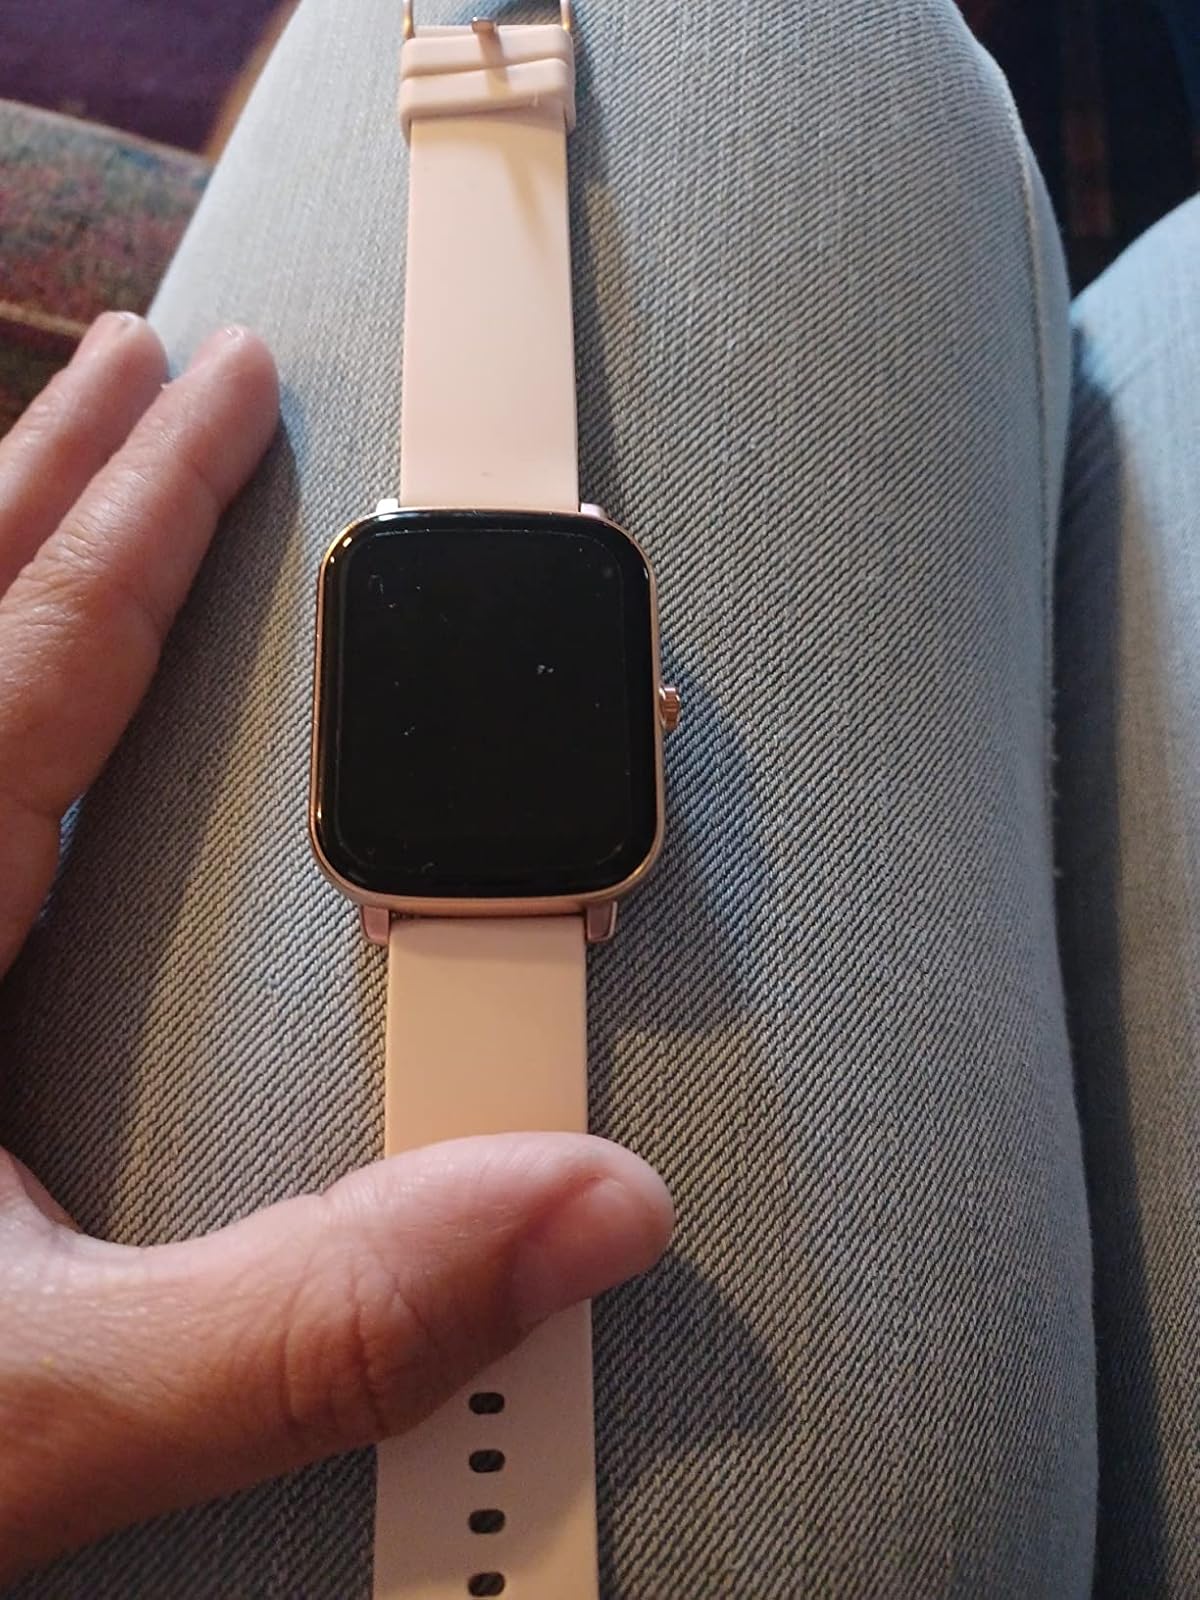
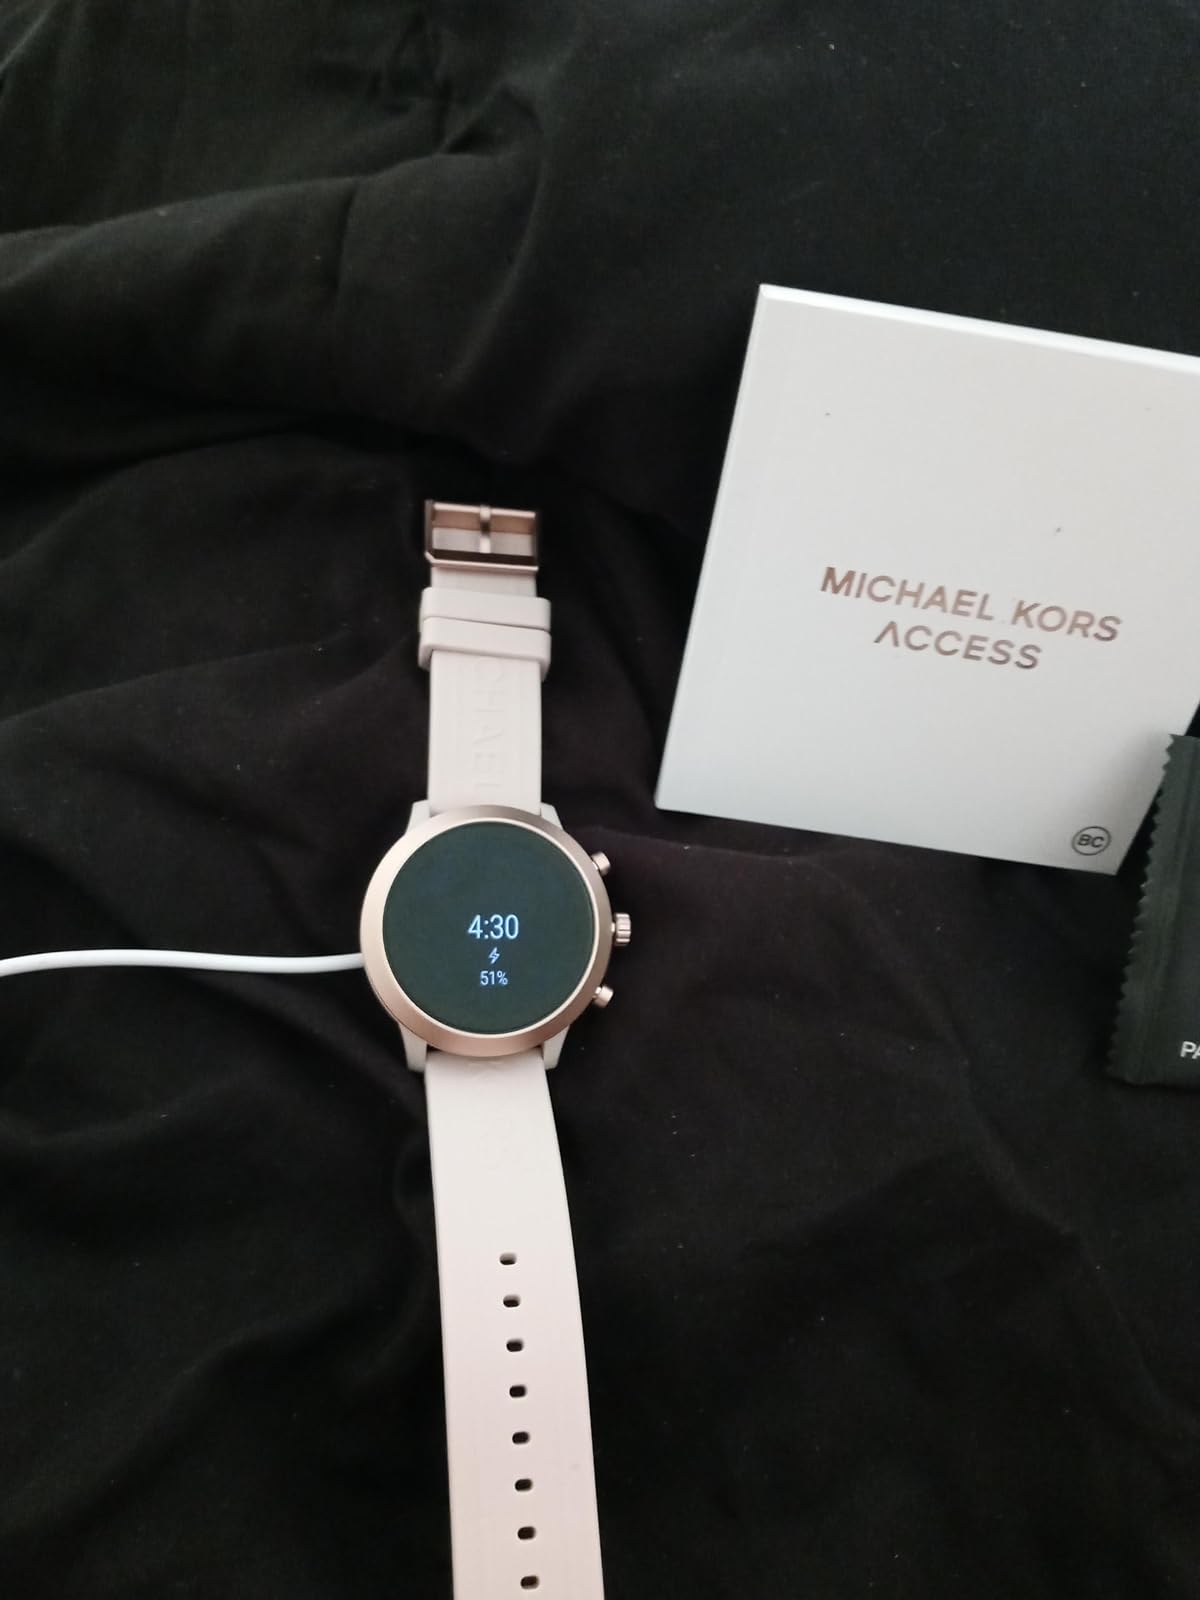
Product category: smartwatch
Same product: no